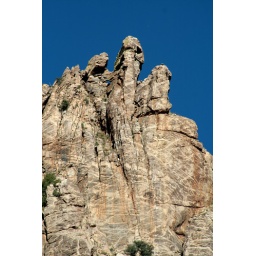
A high rock outcrop with a tiny window rises above the trail head at Stop 9 in Sabino Canyon.